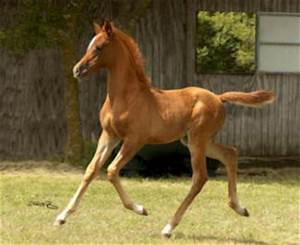
Label: horse